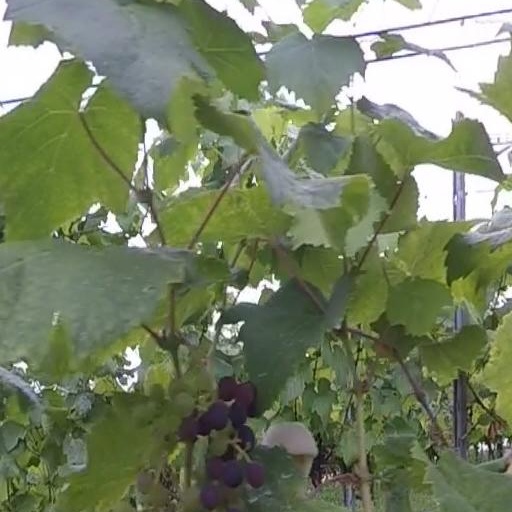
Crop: grape